Marshall, Arkansas

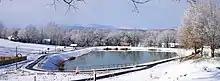
Winter in Marshall's Raccoon Springs Park

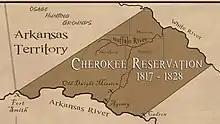
First Cherokee Reservation west of the Mississippi

Marshall is the largest city in and the county seat of Searcy County in Arkansas, United States. It is located in the Ozarks at the foot of the Boston Mountain Range south of America's first National River, the Buffalo National River. Marshall serves as a hub for area tourism including camping, floating, hiking, bicycling and Dark Sky viewing.